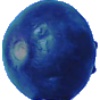
Label: huckleberry